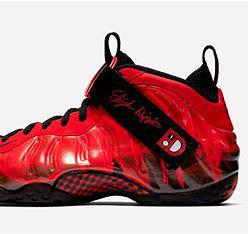
Brand: Nike
Model: Air Foamposite One